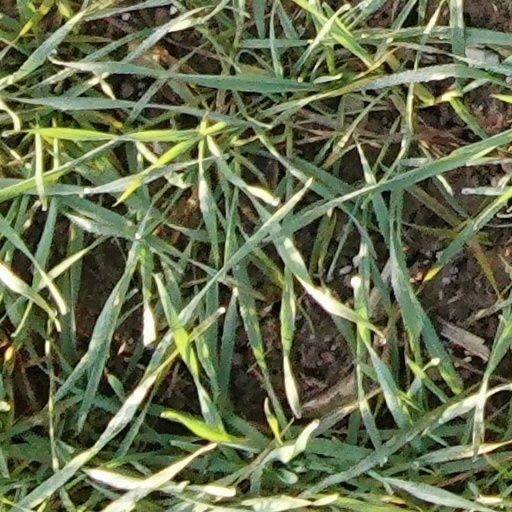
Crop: wheat